Superior limbic keratoconjunctivitis

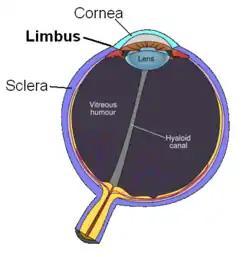
SLK develops due to repeated corneal microtrauma of the cornea and limbus

Superior limbic keratoconjunctivitis (SLK, Théodore's syndrome) is a disease of the eye characterized by episodes of recurrent inflammation of the superior cornea and limbus, as well as of the superior tarsal and bulbar conjunctiva. It was first described by F. H. Théodore in 1963.